Clint Bowyer

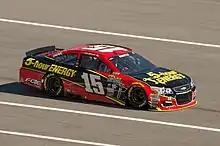
Bowyer's 2016 car at Daytona International Speedway

Bowyer started the season on a low note finishing 33rd after a loose wheel at Daytona. Bowyer struggled at Atlanta with his car down a cylinder finishing 35th. Bowyer had some poor finishes, including a 38th-place finish at Texas where he left the garage after the car was repairable. Bowyer later had a first top-ten finish this season coming at Bristol with an 8th-place finish. Two weeks later, Bowyer finished a season-best 7th-place finish after avoiding massive crashes at Talladega. Coming back to Daytona, Bowyer would avoid crashes to finish 9th. Bowyer ended the season winless and with no top 5s with only 3 top tens and finishing 27th in the point standings.